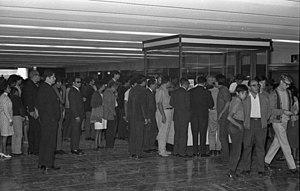
La ligne 1 est une des douze lignes du métro de Mexico, au Mexique. Il est entré en service le 4 septembre 1969.